Sejny

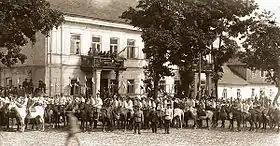
Polish cavalry parade in Sejny in the interbellum

Only a year later, the town was captured by the Soviet Russia in the course of the Polish–Soviet War. To ensure the right of passage through Lithuanian territory, on 12 July 1920 the Soviet authorities signed the Soviet-Lithuanian Treaty of 1920, in which it ceded the area to Lithuania. On July 19 the Lithuanians recaptured the town. Then the Lithuanians closed Polish schools and offices, and began harassing Poles. After the Battle of Warsaw the Bolshevik forces were defeated and the Polish Army attacked the Lithuanian forces. As the Paris Peace Conference established the Polish-Lithuanian border roughly correspondent to the "status quo ante bellum", the Lithuanian forces were forced to withdraw from the town and on 31 August 1920 the town once again passed to Polish hands. However, the Lithuanian authorities still claimed the area and Lithuanian successfully counterattacked on September 2. However, the Polish Army recaptured the town on September 9. The following day the last of the Lithuanian units retreated to the other side of the border and on October 7 a cease fire agreement was signed, leaving Sejny on the Polish side of the border, so Sejny and the vicinity became part of reborn Polish state. In the interbellum, the town was still desired by Lithuania.